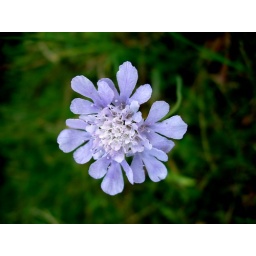
Very small blue flower found in a conservation zone in a local cemetery.